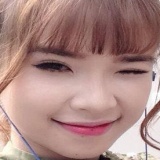
ca sĩ Khởi My